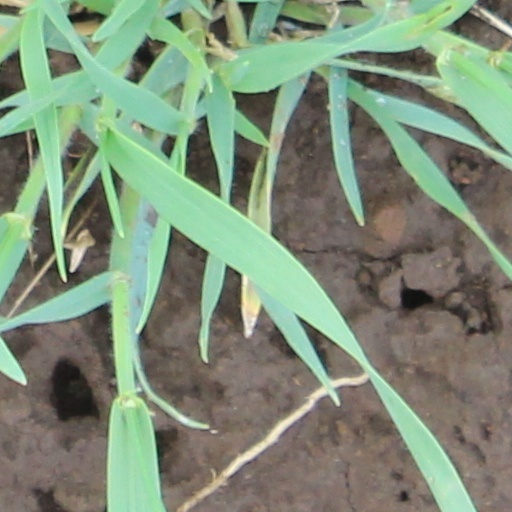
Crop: wheat